Kartini

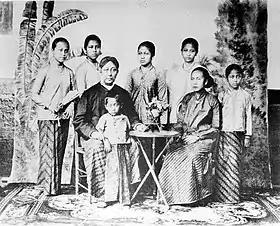
Kartini with her family, 1890 to 1904

Her mother, Ngasirah, was 14 and a commoner when she married Sosroningrat. Her parents were Nyai Haji Siti Aminah, who had a pilgrimage to Mecca, and Kyai Modirono, likely devout Muslims. Ngasirah was Sosroningrat's first wife, with whom he had eight children. His next wife was the aristocratic Raden Ayu Sosroningrat, with whom he had three daughters. Regents were expected to marry nobility. Kartini called her step-mother "mother", rather than her birth mothers.